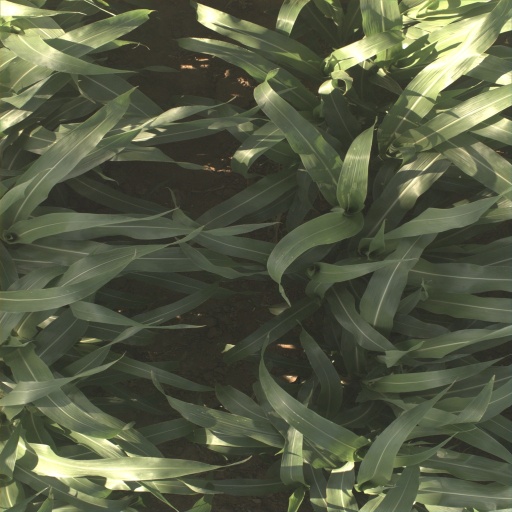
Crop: sorghum